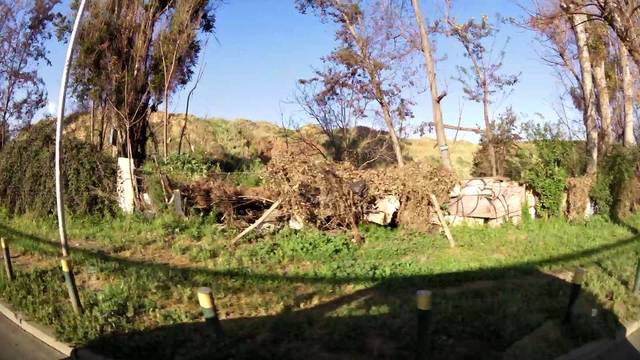
Region: Chile
Coordinates: -33.379, -70.623